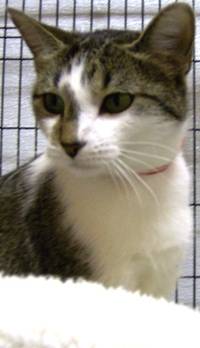
Label: cat